Savoia-Marchetti SM.79 Sparviero

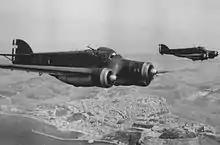
A pair of S.M.79s in flight over Sciacca, Sicily

The Axis' fortunes started to decline steadily during 1942. Over 100 SM.79s were in service in different Italian torpedo squadrons. In addition to its wide-scale deployment in its intended bomber-torpedo bomber role, the "Sparviero" was also used for close support, reconnaissance and transport missions. In the first six months of 1942, all the Italo-German efforts to hit Allied ships had only resulted in the sinking of the merchant ship "Thermopilae" by an aircraft flown by Carlo Faggioni.